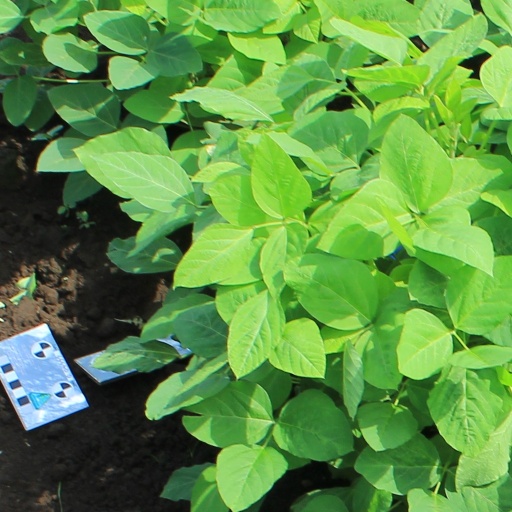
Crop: soybean